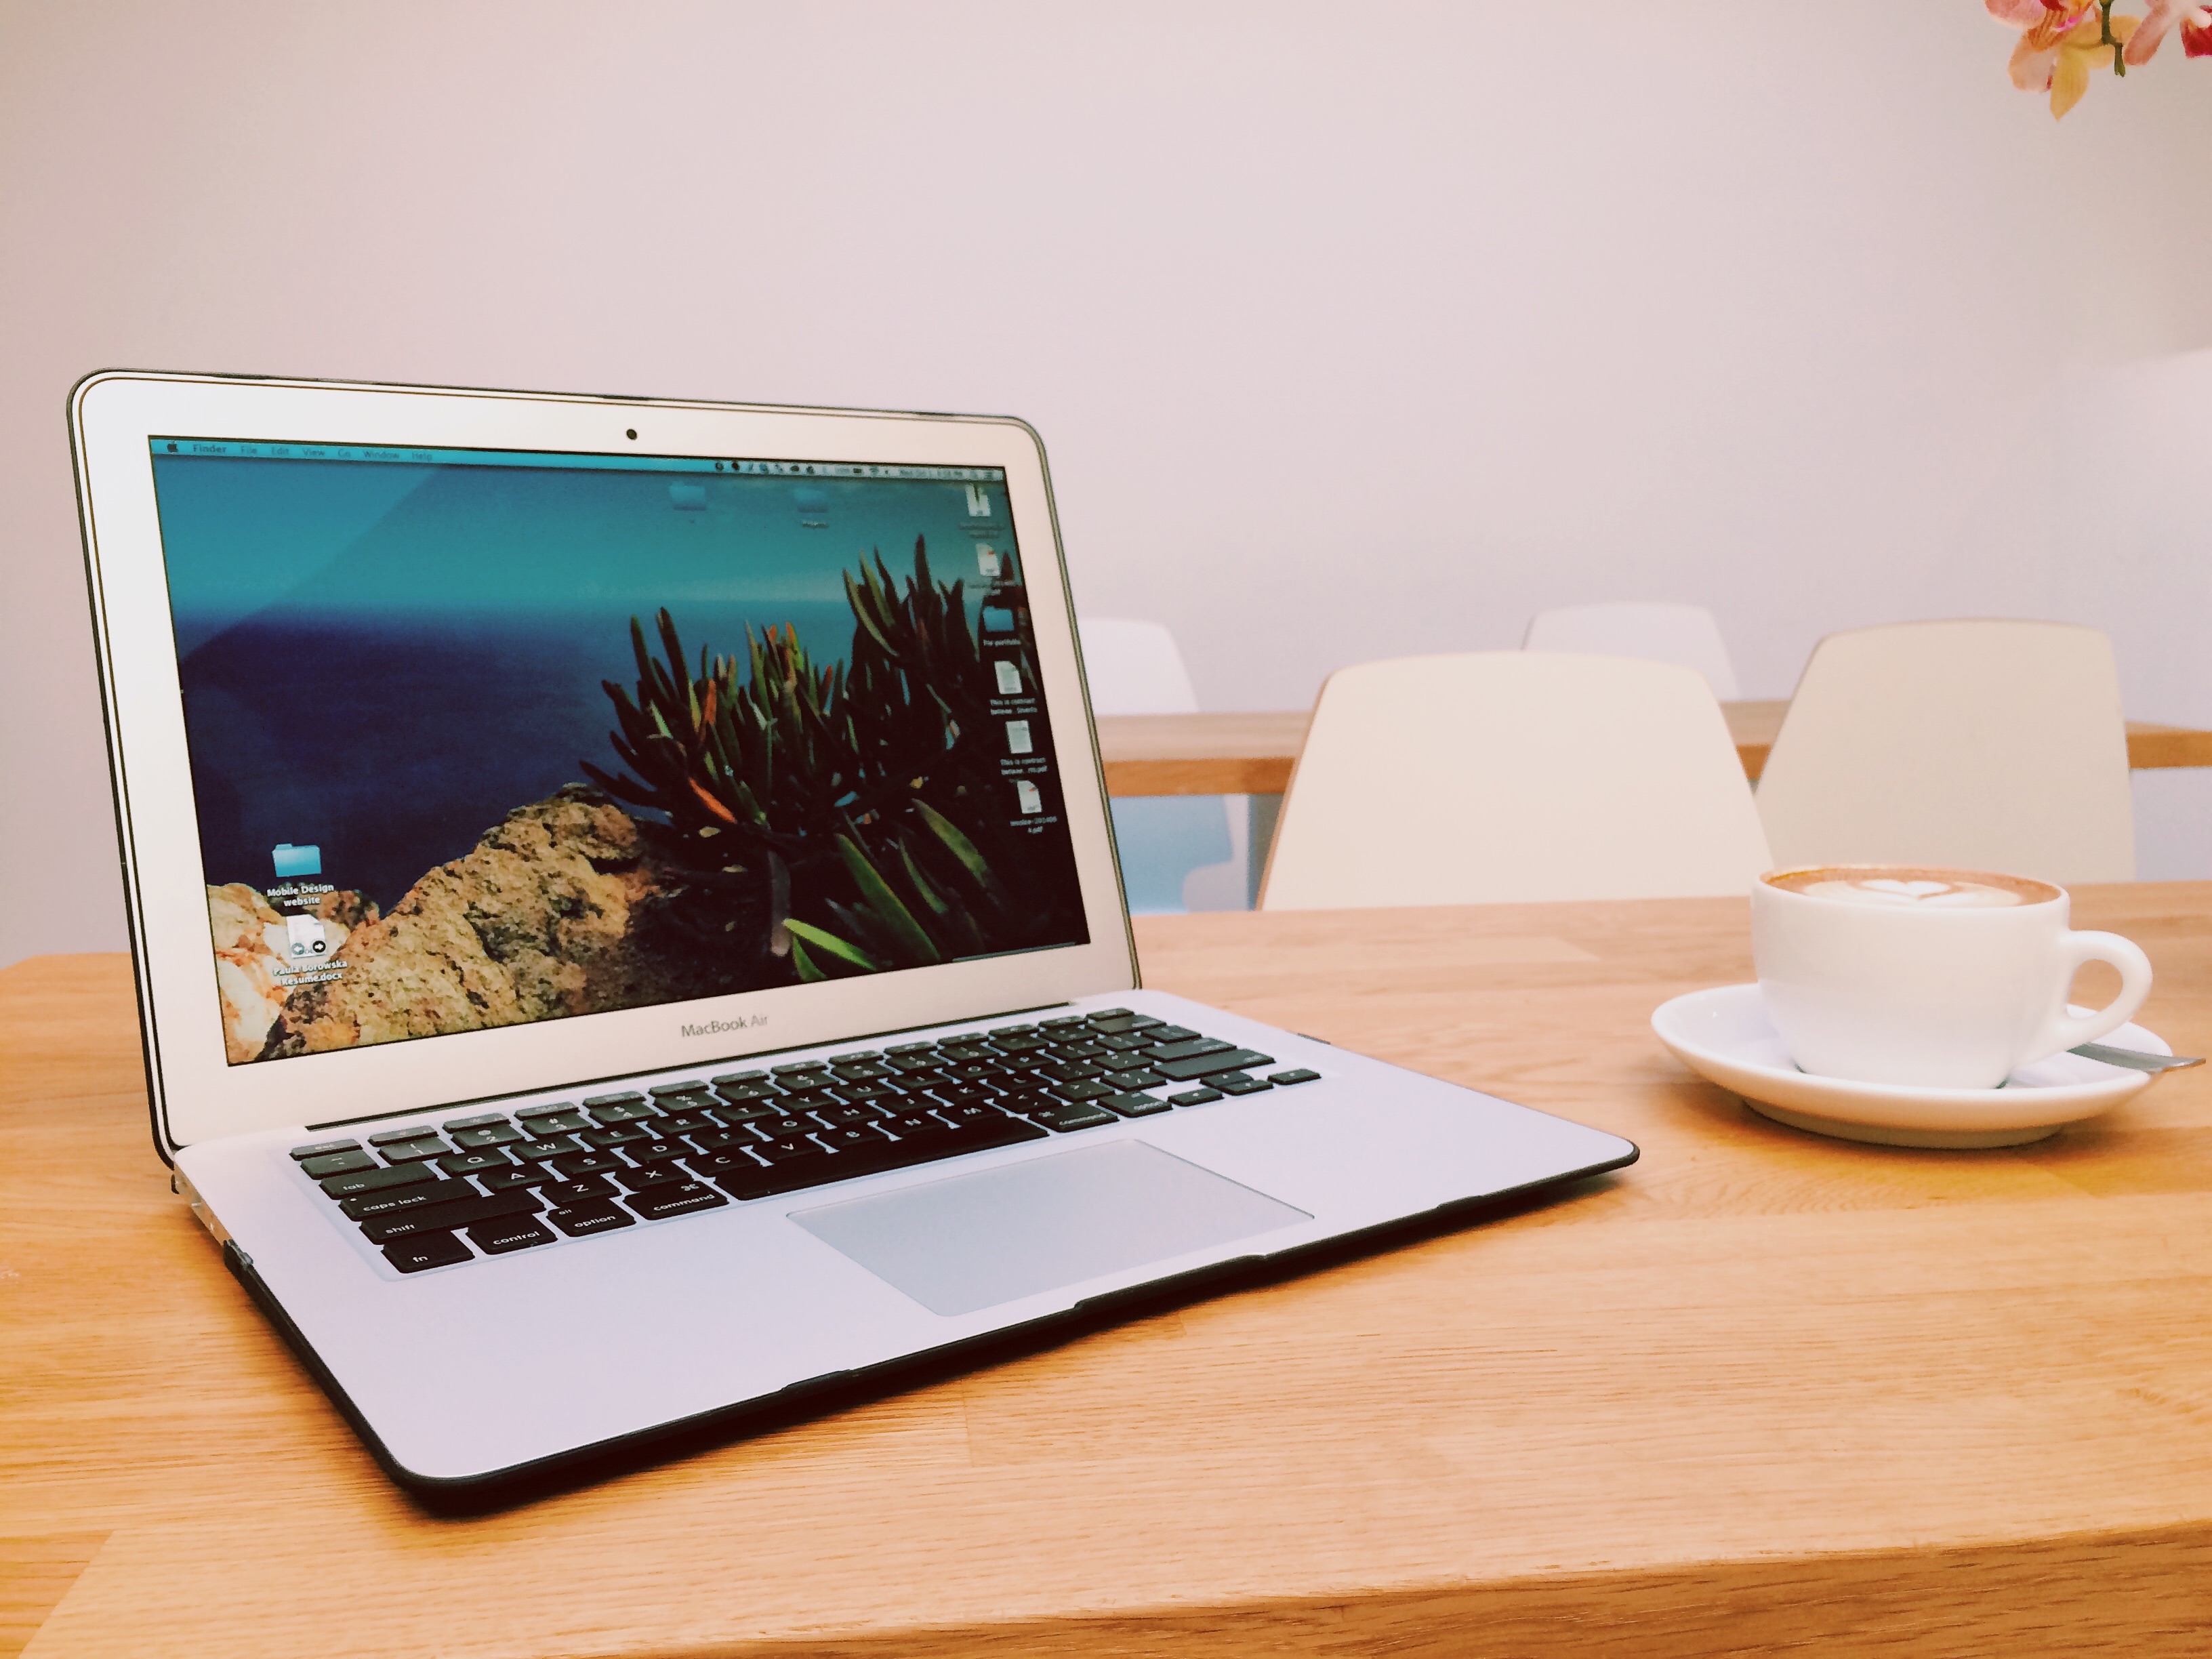
laptop, technology, design, electronic device